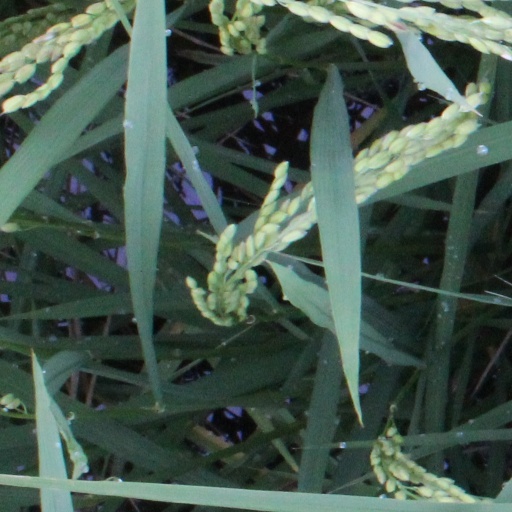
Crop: rice